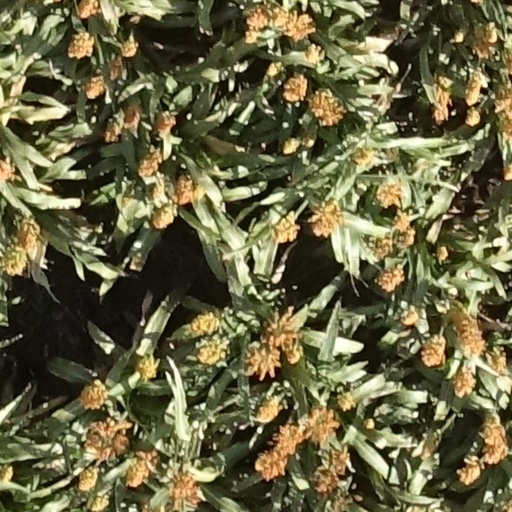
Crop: sorghum